Ajeeb Daastaan Hai Ye

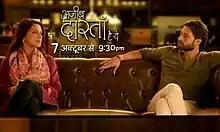

Ajeeb Dastaan Hai Yeh is an Indian Hindi-language television soap opera that aired on Life OK. It was produced by Ekta Kapoor under her banner Balaji Telefilms. The series was dubbed in English and aired on Star Life as An Unusual Tale.